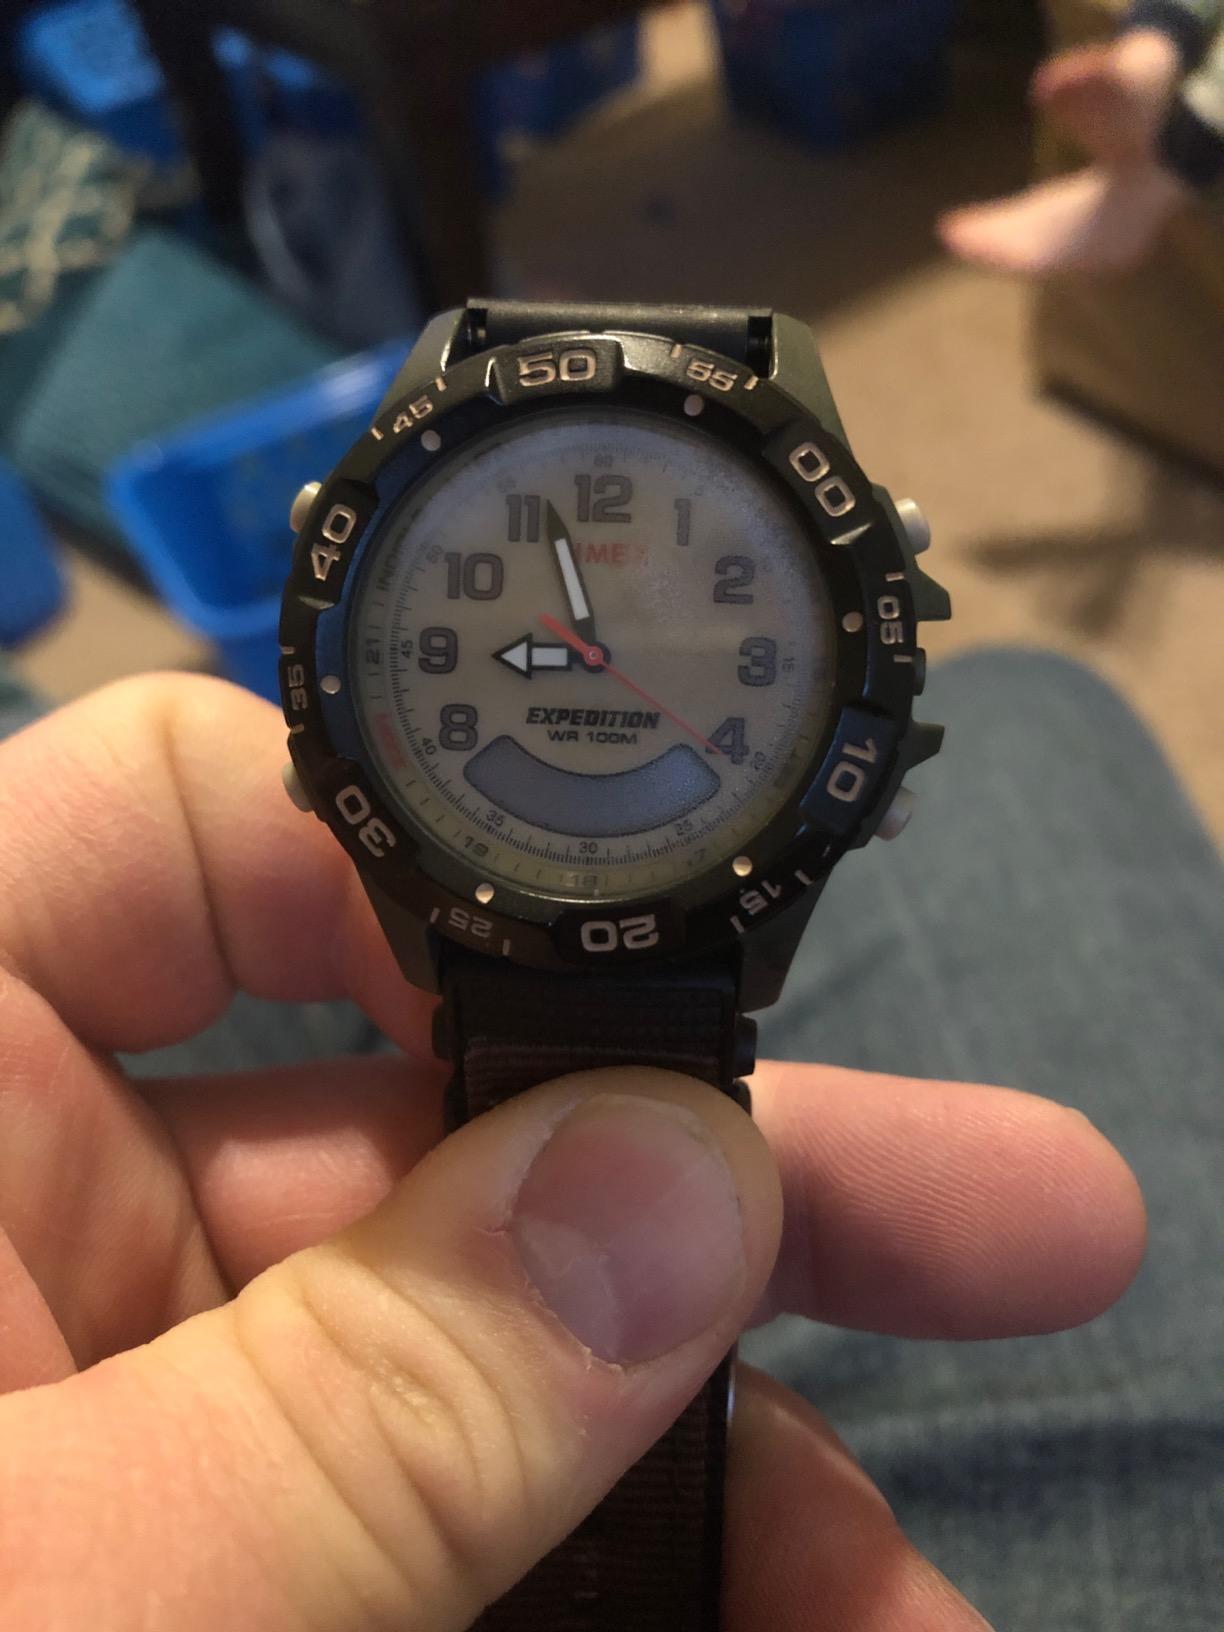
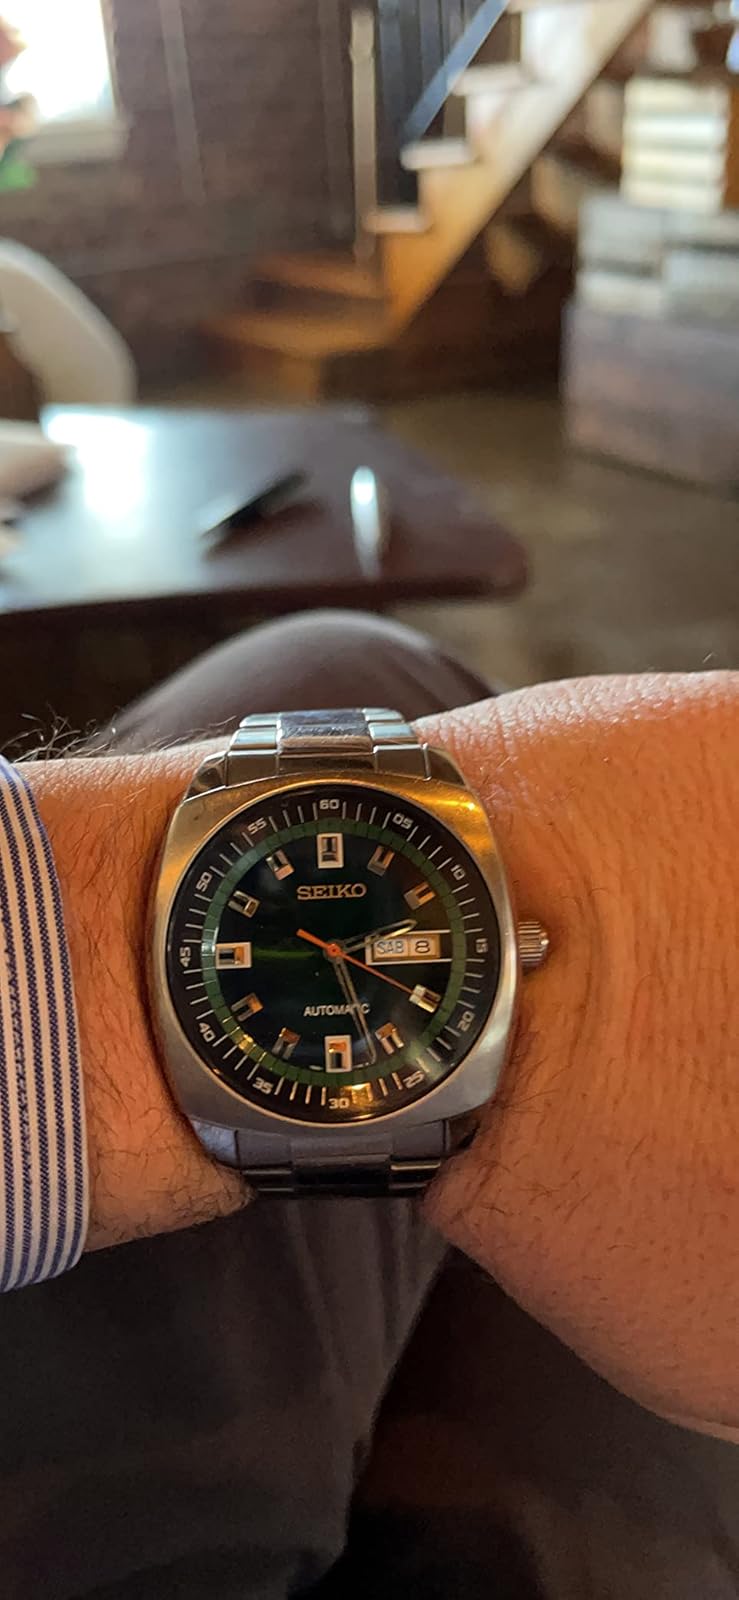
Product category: accessories_watch
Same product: no